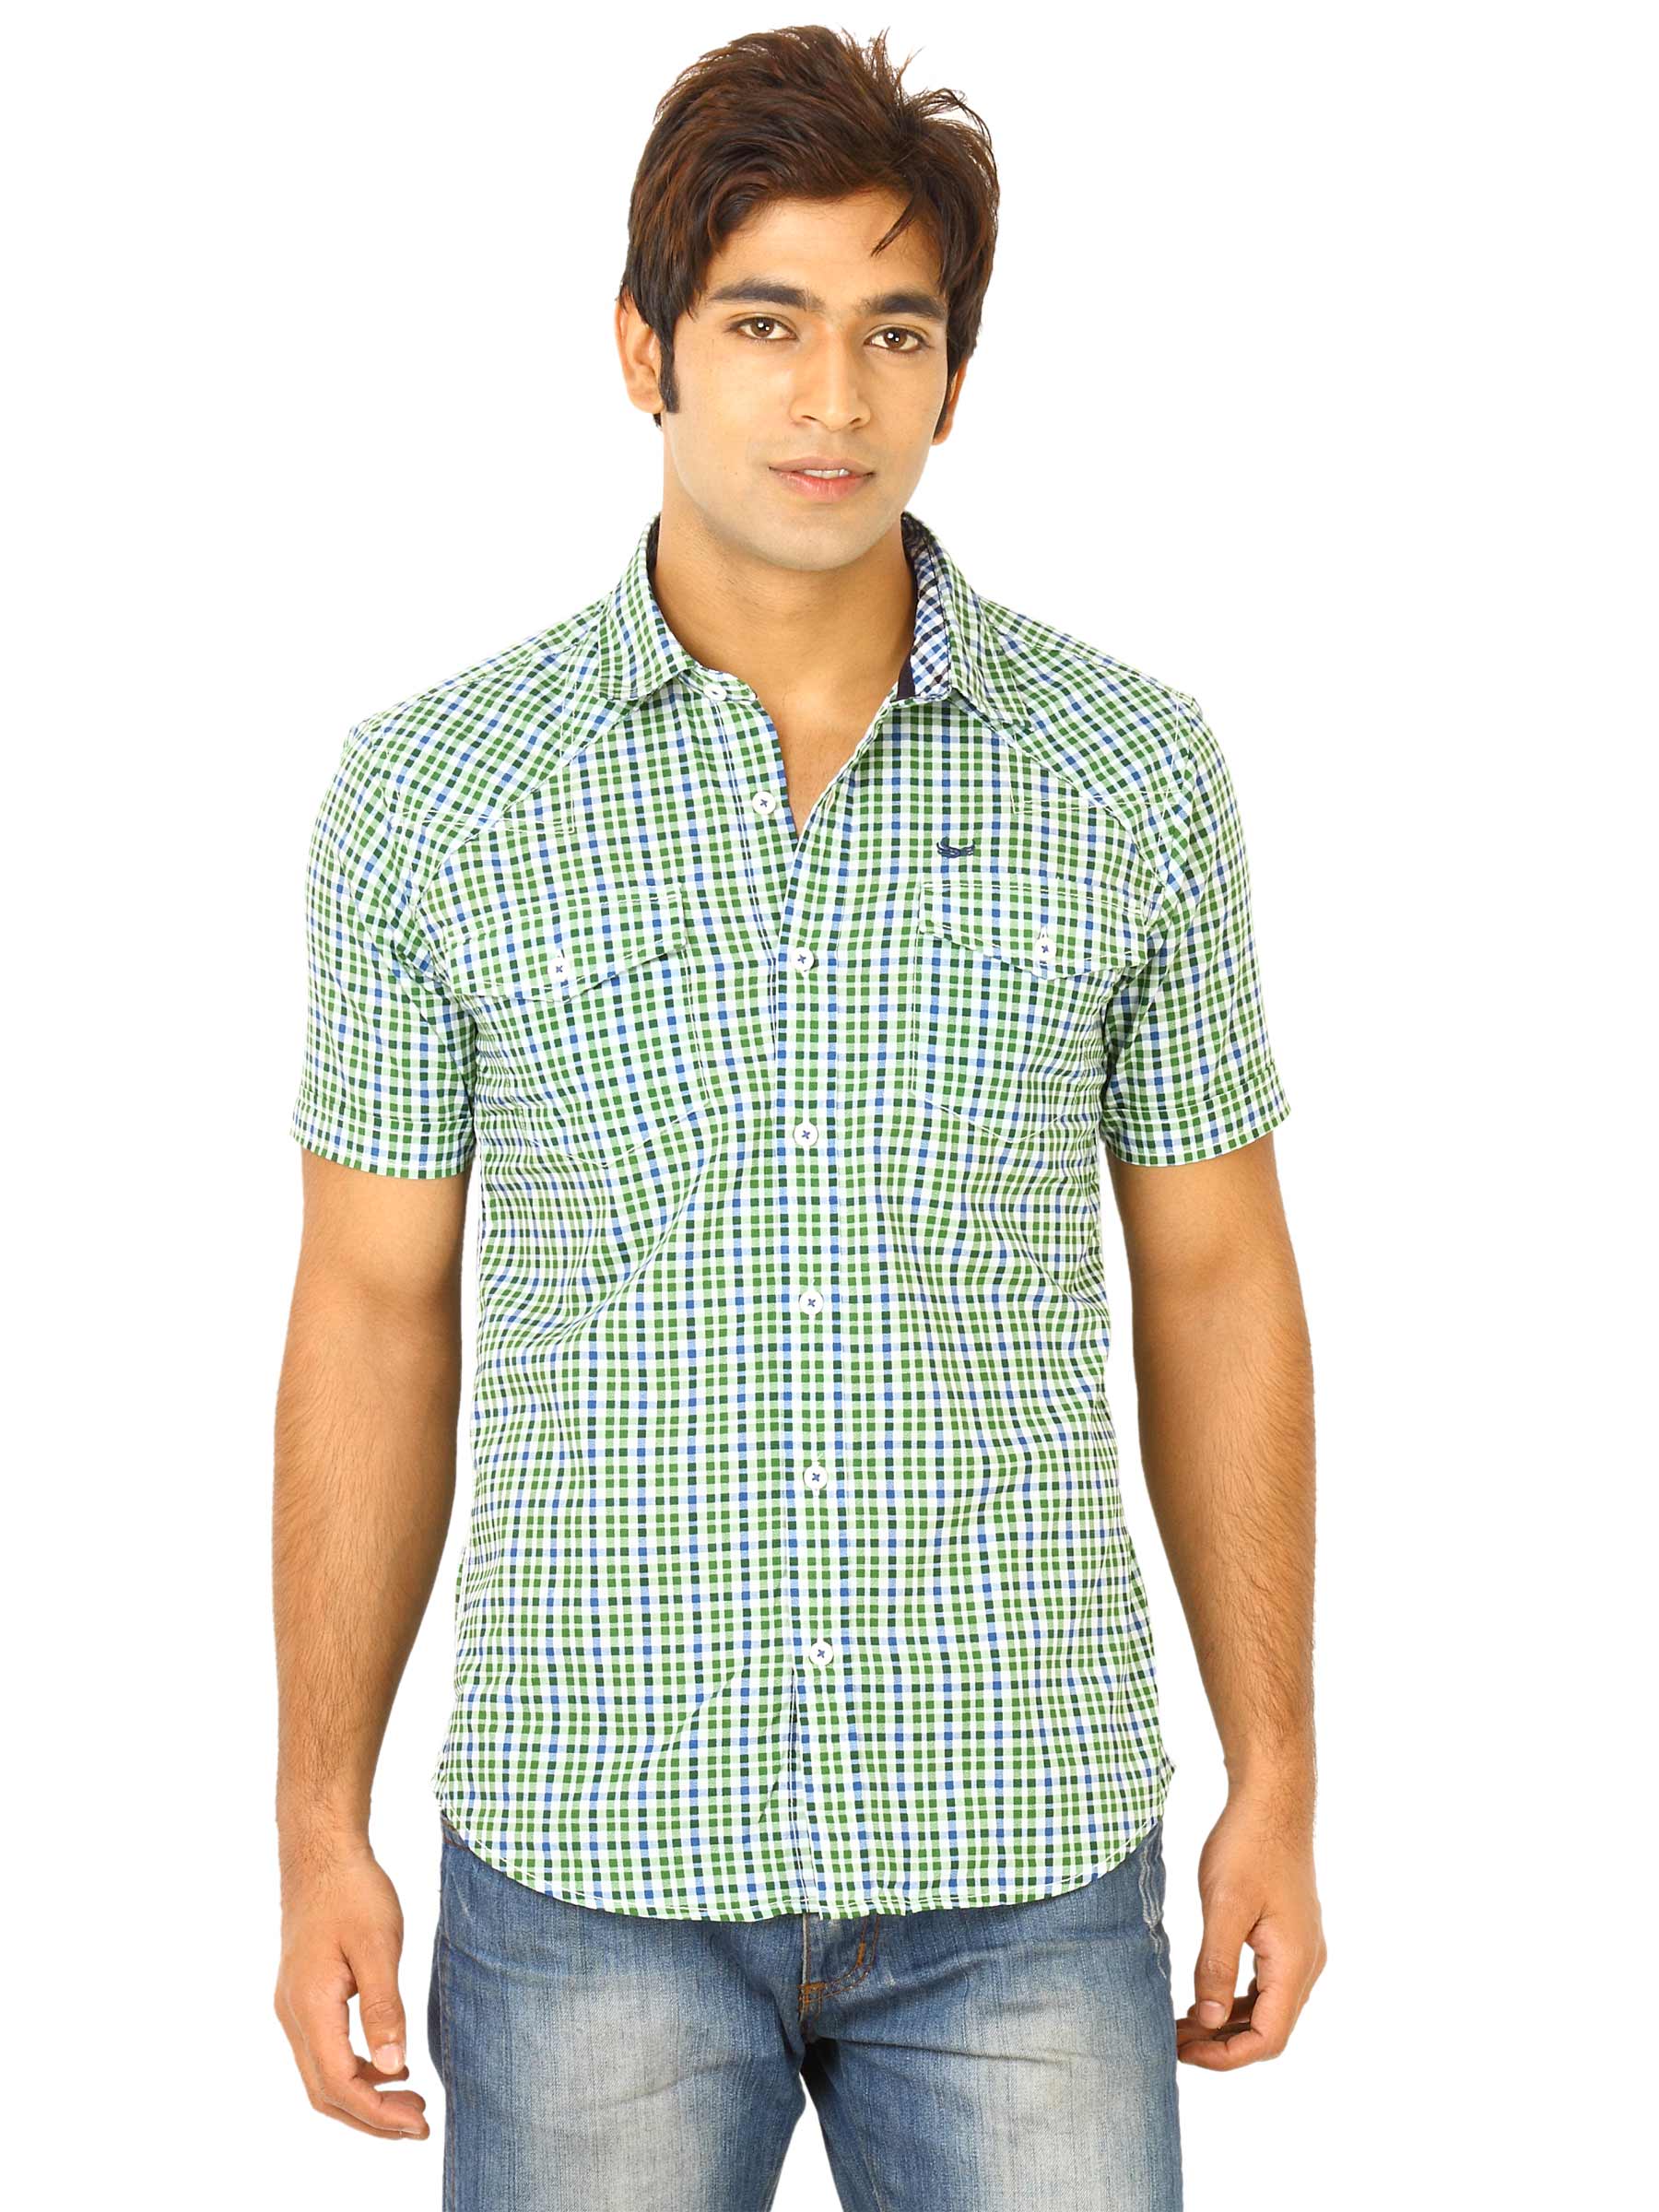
Flying Machine Men HS Green Shirts
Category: Apparel / Topwear / Shirts
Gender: Men
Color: Green
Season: Fall 2011
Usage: Casual